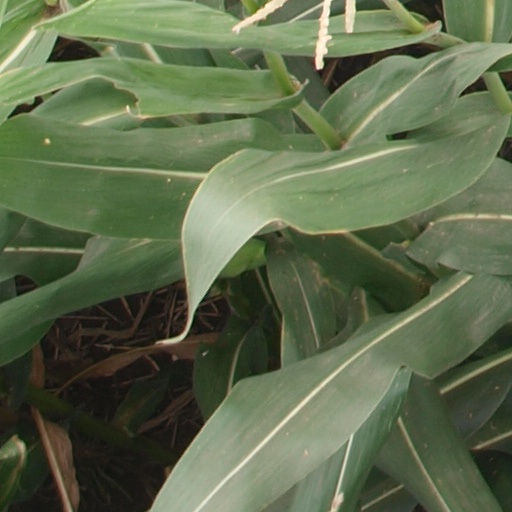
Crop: maize; corn